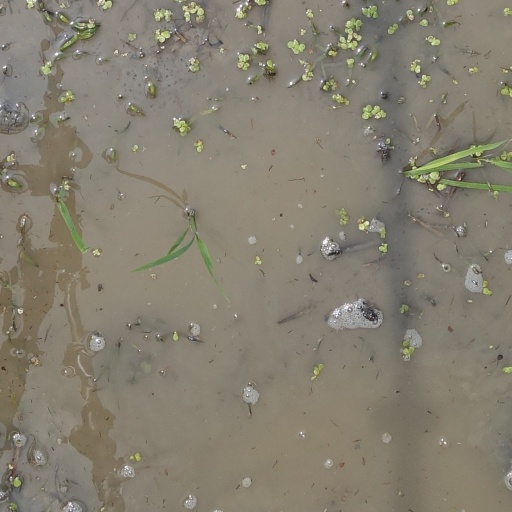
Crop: rice